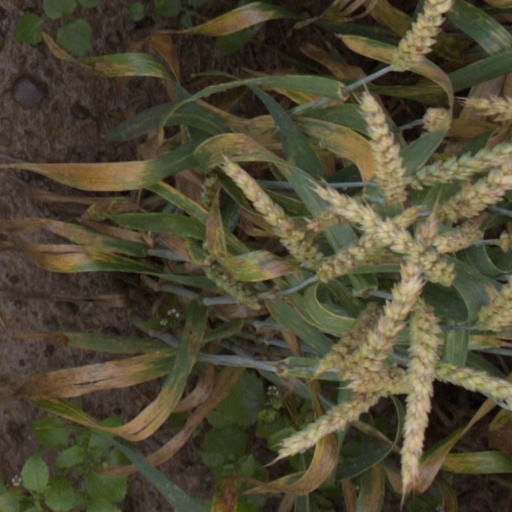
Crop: wheat